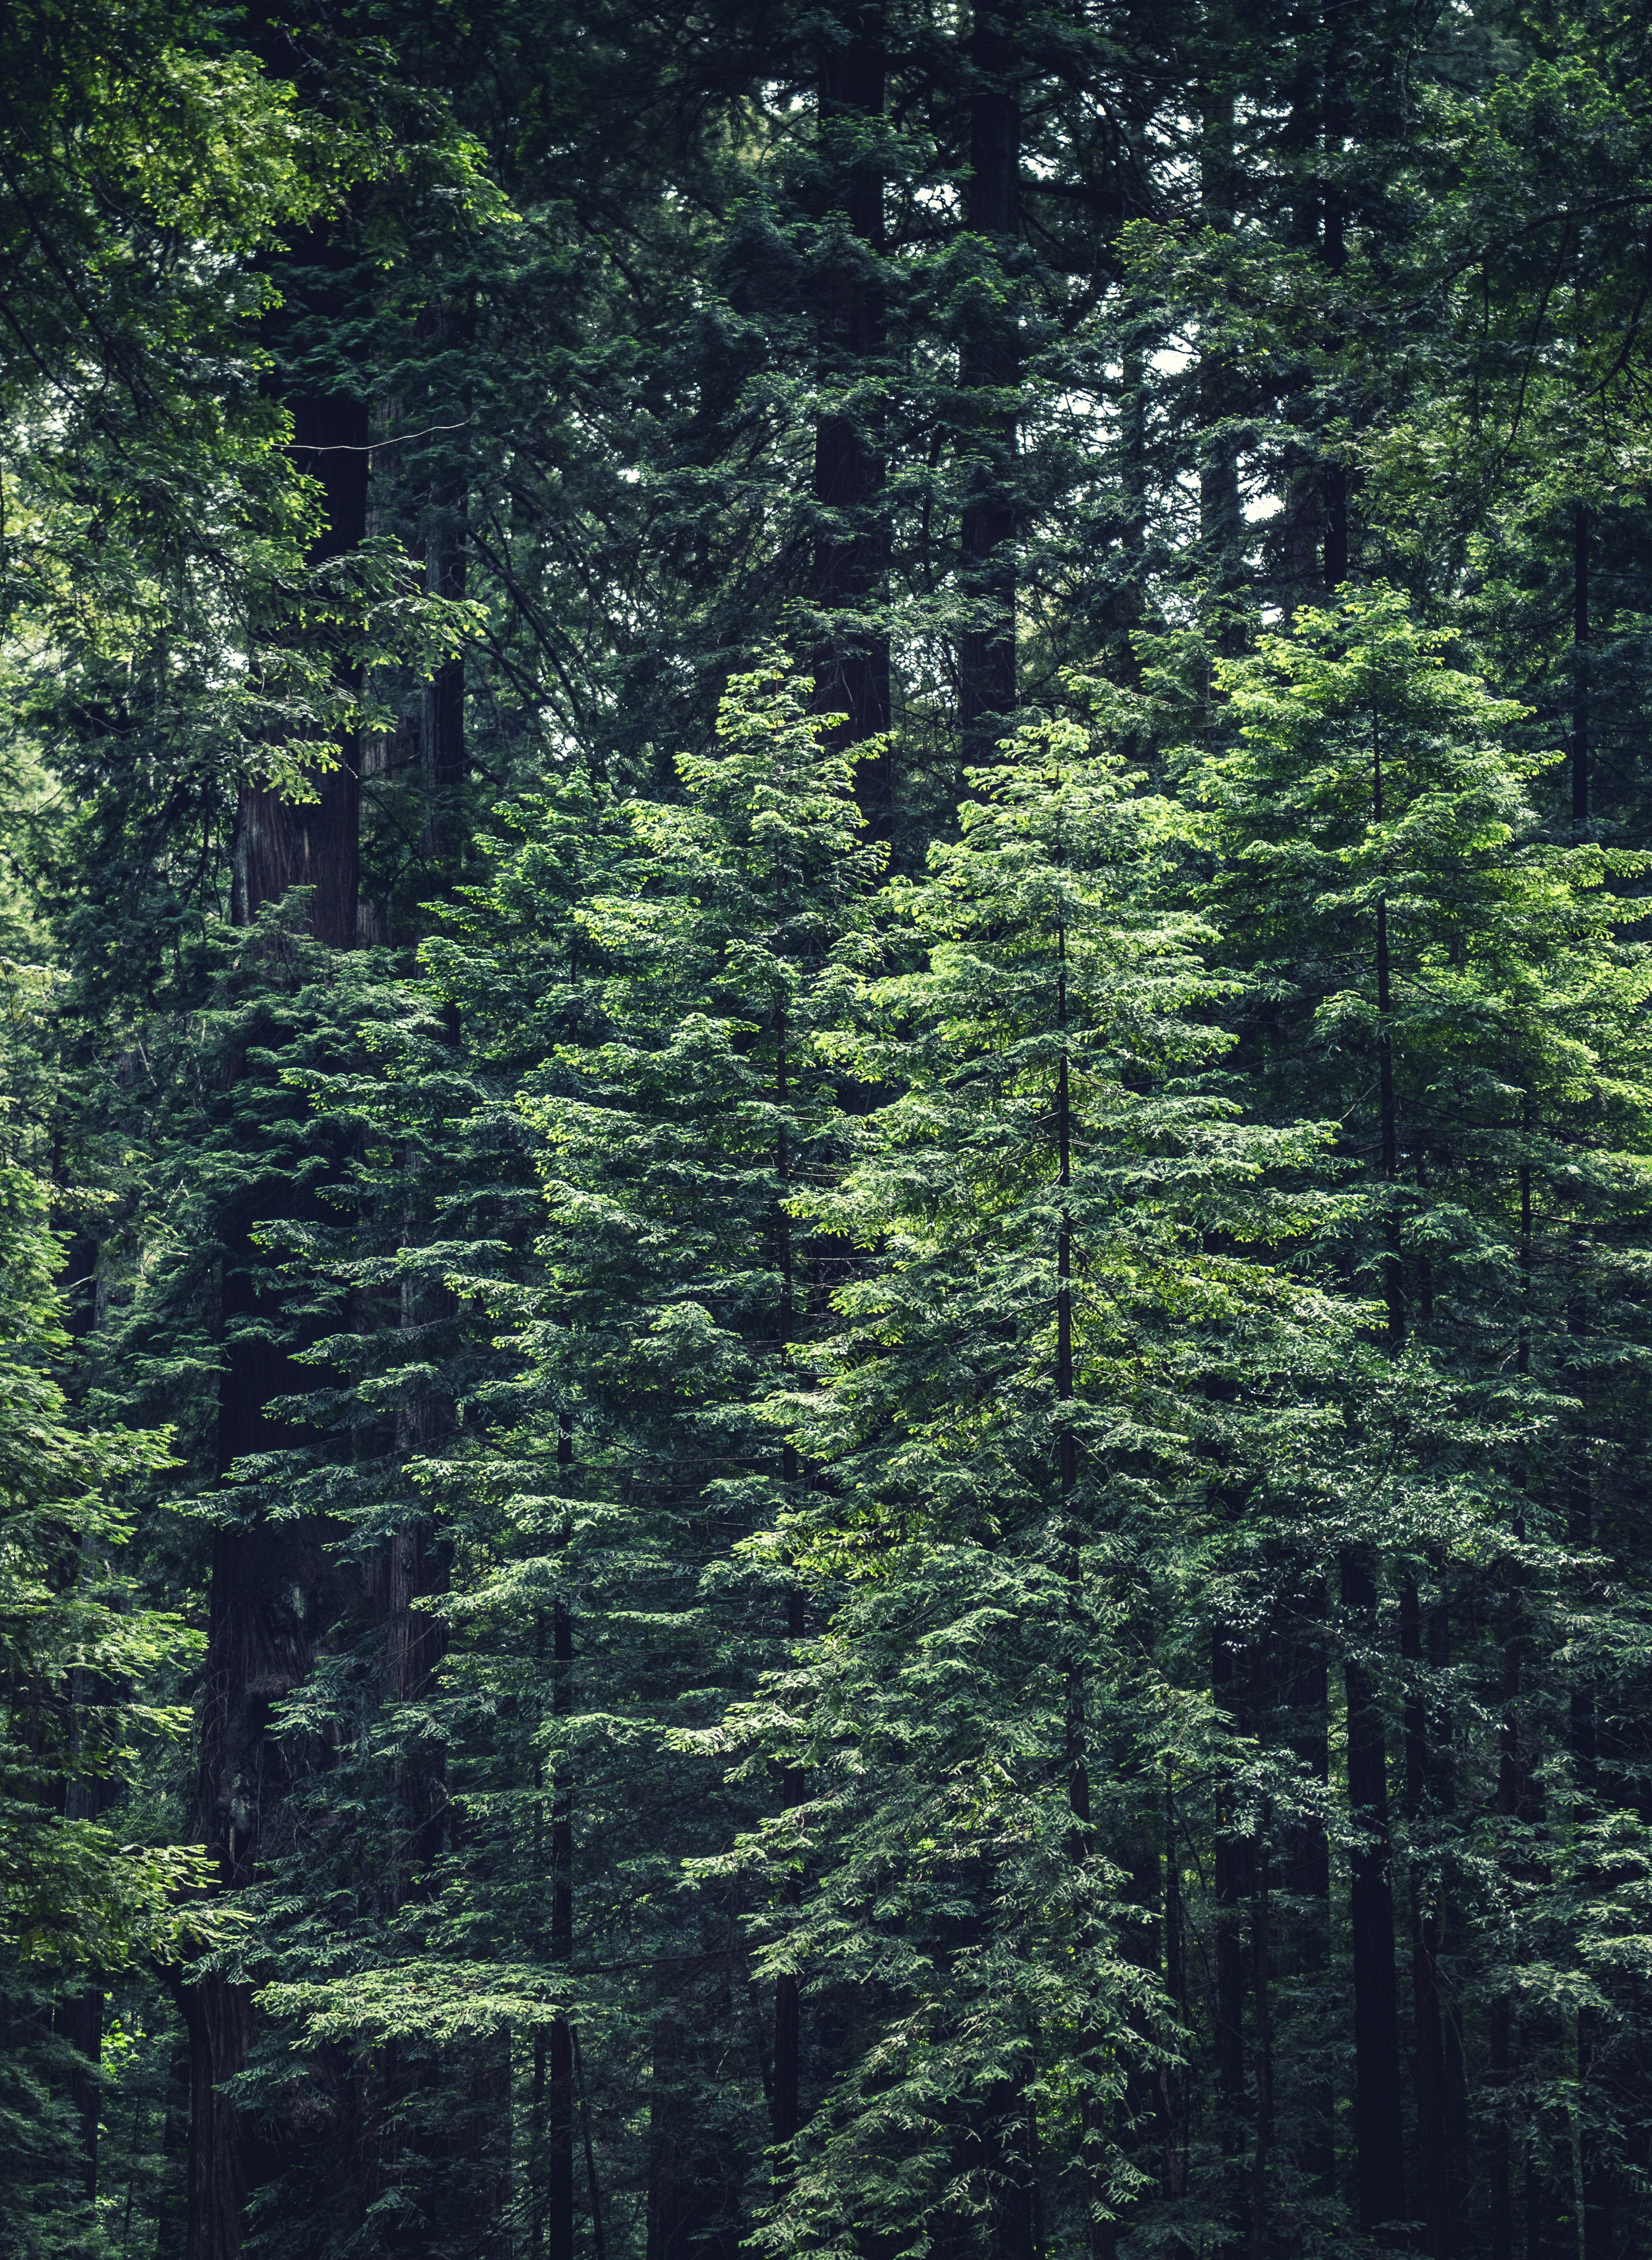
tree, nature, forest, wilderness, branch, plant, leaf, green, jungle, fir, conifer, trees, spruce, vegetation, rainforest, woodland, habitat, ecosystem, biome, old growth forest, natural environment, geographical feature, woody plant, temperate broadleaf and mixed forest, temperate coniferous forest, land plant